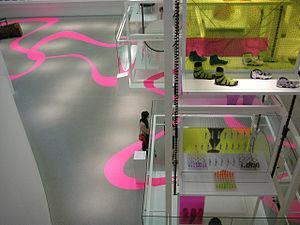
La Pinakothek der Moderne est un musée situé à Munich, en Allemagne, ouvert depuis septembre 2002.